Mount Weems

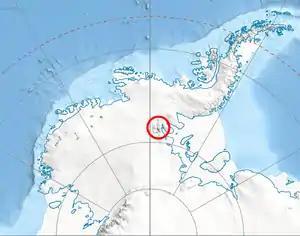
Location of Sentinel Range in Western Antarctica.

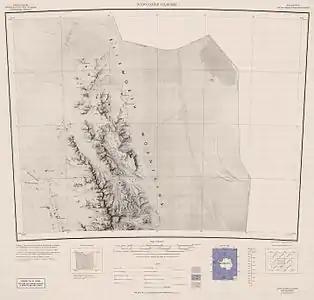
Northern Sentinel Range map.

Mount Weems is a prominent mountain, 2,210 m, located 8 nautical miles (15 km) north of Mount Ulmer near the north end of the Sentinel Range in the Ellsworth Mountains. It is connected to Gromshin Heights to the south by Kipra Gap.